Auxiliary routes of Arkansas Highway 25

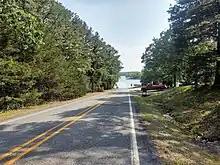
Highway 25S ends before the roadway enters Greers Ferry Lake

Arkansas Highway 25 Business is a business route in Heber Springs. The route is in length.